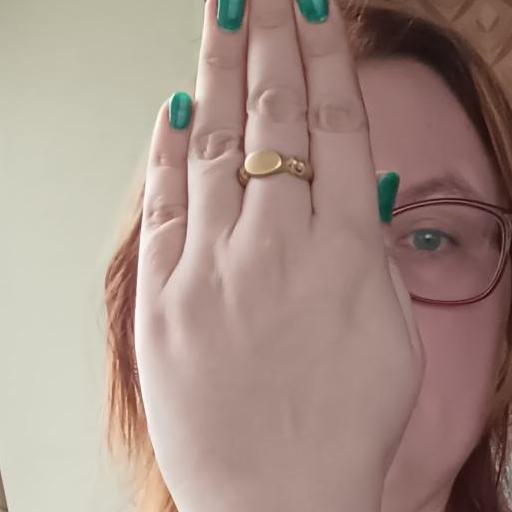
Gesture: stop_inverted